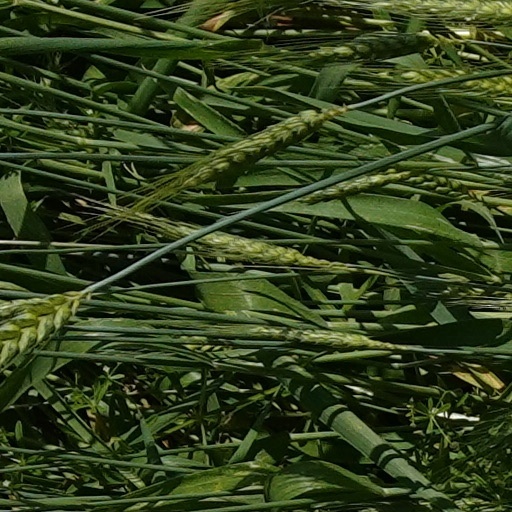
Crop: wheat